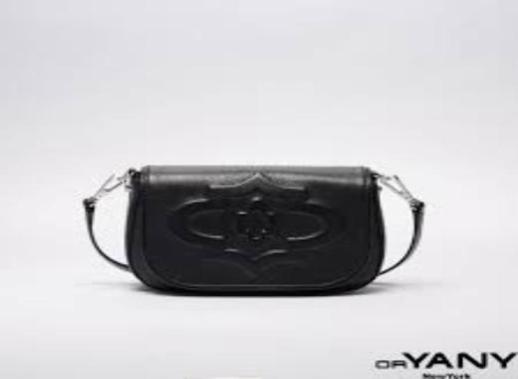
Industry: Clothes